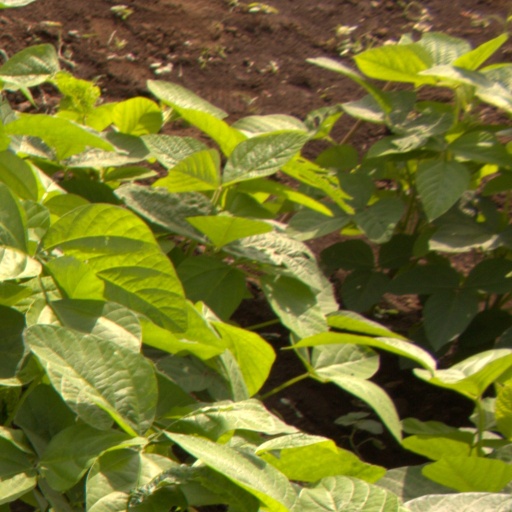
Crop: soybean